Jingshan Park

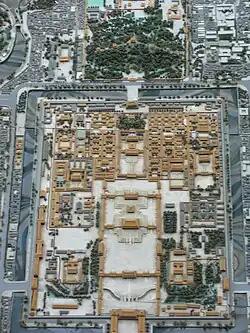
Model showing Jingshan Park north of the Forbidden City.

Jingshan's history dates to the Liao and Jin dynasties, almost a thousand years ago. The high artificial hill was constructed in the Yongle era of the Ming dynasty entirely from the soil excavated in forming the moats of the Imperial Palace and nearby canals. All of this material was moved by manual labor and animal power. Jingshan consists of five individual peaks, and on the top of each peak there lies an elaborate pavilion. These pavilions were used by officials for gathering and leisure purposes. These five peaks also draw the approximate historical axis of central Beijing.